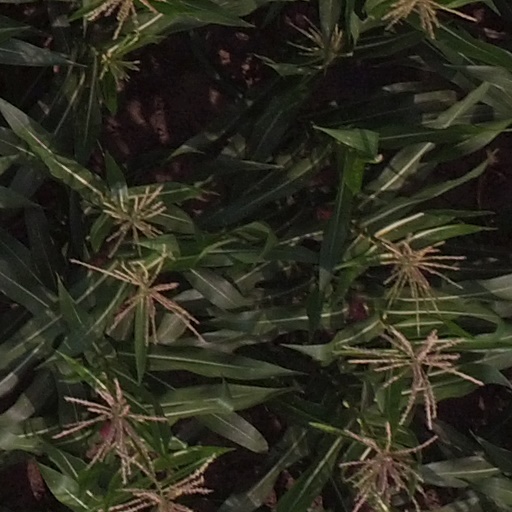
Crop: maize; corn